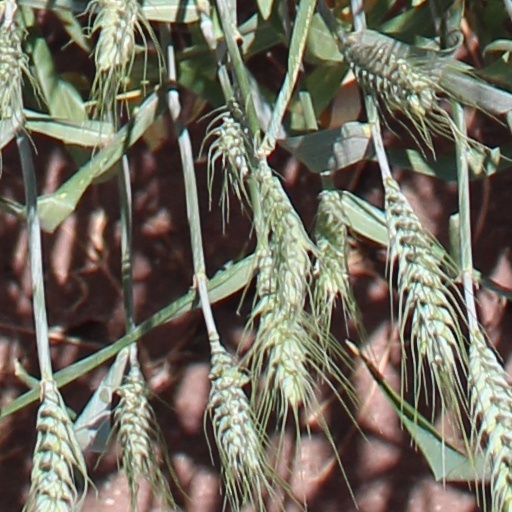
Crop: wheat